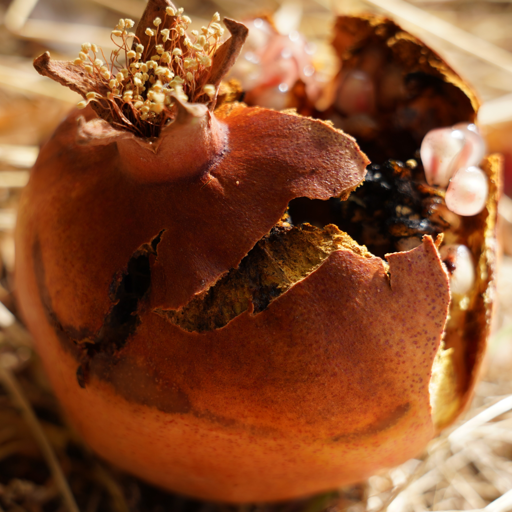
Label: Ectomyelois ceratoniae